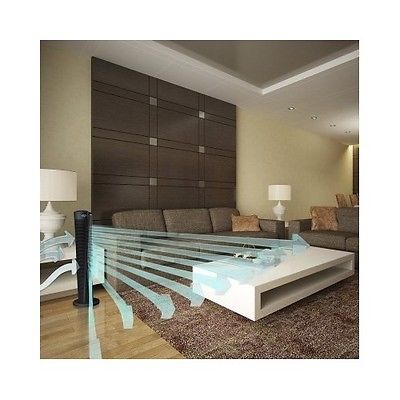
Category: fan